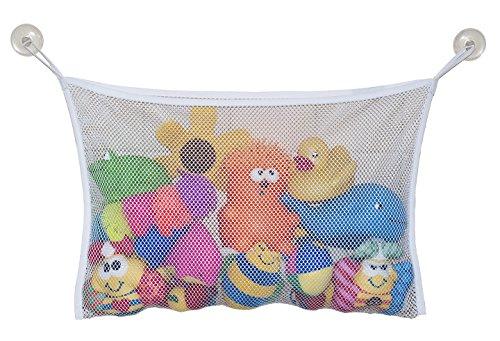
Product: Jolly Jumper Bath Tub Toy Bag
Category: Toys & Games | Baby & Toddler Toys | Bath Toys
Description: Keeps bathtime playthings together.
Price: $8.99